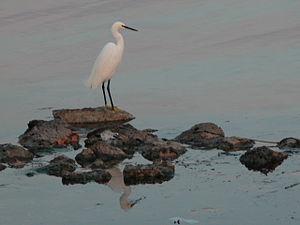
L'étang de Thau est le plus grand plan d'eau de la région Occitanie. Il a une superficie d'environ 7 500 hectares et une profondeur moyenne de cinq mètres. Sa grandeur et ses profondeurs, qui le distinguent des étangs de la région, s'expliquent par la géomorphologie du secteur ; il est le synclinal d'un plissement dont l'anticlinal est la montagne du Gardiole au nord-est.
Egretta est un genre d'oiseaux qui regroupe les aigrettes proprement dites, oiseaux de taille moyenne au plumage à dominante blanche, grise ou bleutée appartenant à la famille des ardéidés.